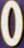
Number: 0